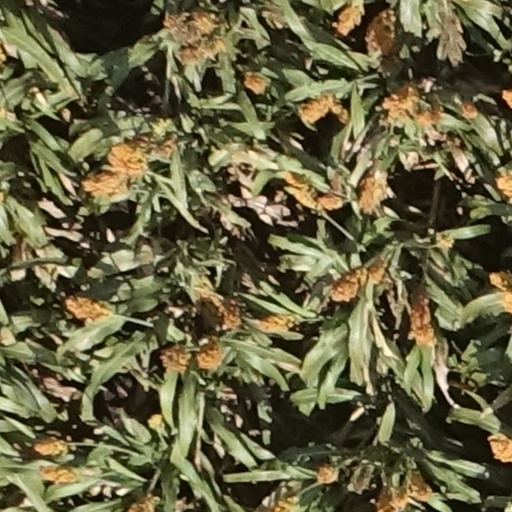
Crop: sorghum